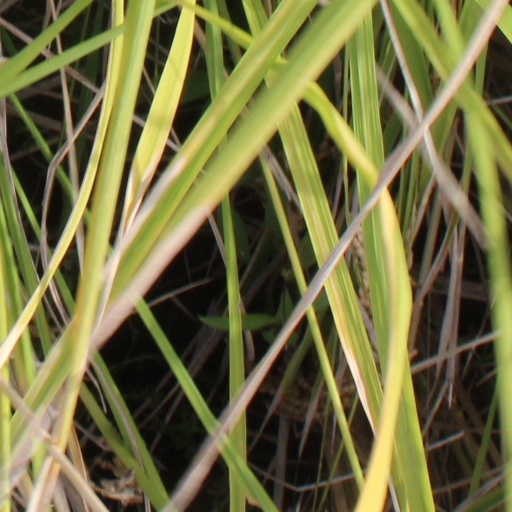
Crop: rice